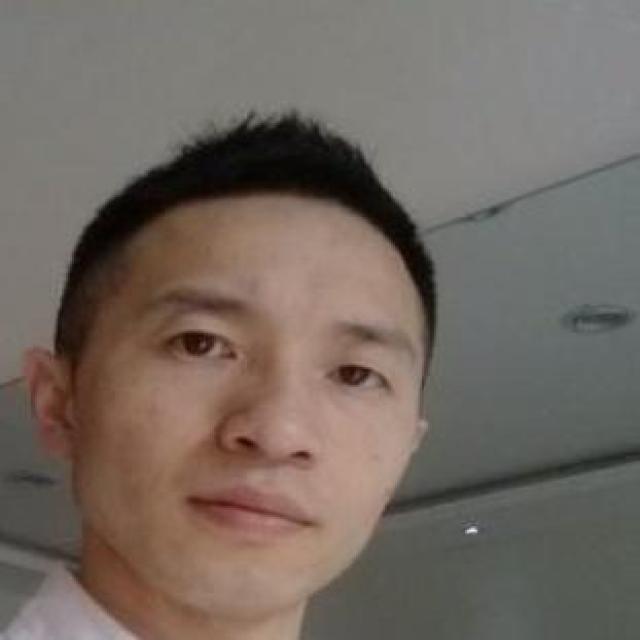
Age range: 21-44